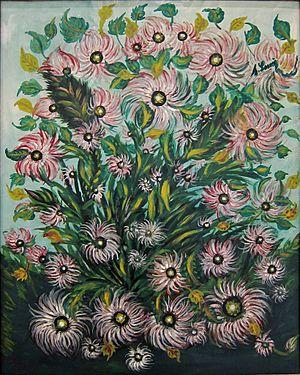
Séraphine Louis dite Séraphine de Senlis, née à Arsy le 3 septembre 1864 et morte le 11 décembre 1942 à Villers-sous-Erquery, est une artiste peintre française dont l'œuvre est rattachée à l'art naïf.